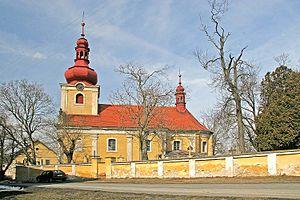
Žehuň est une commune du district de Kolín, dans la région de Bohême-Centrale, en République tchèque. Sa population s'élevait à 454 habitants en 2020.